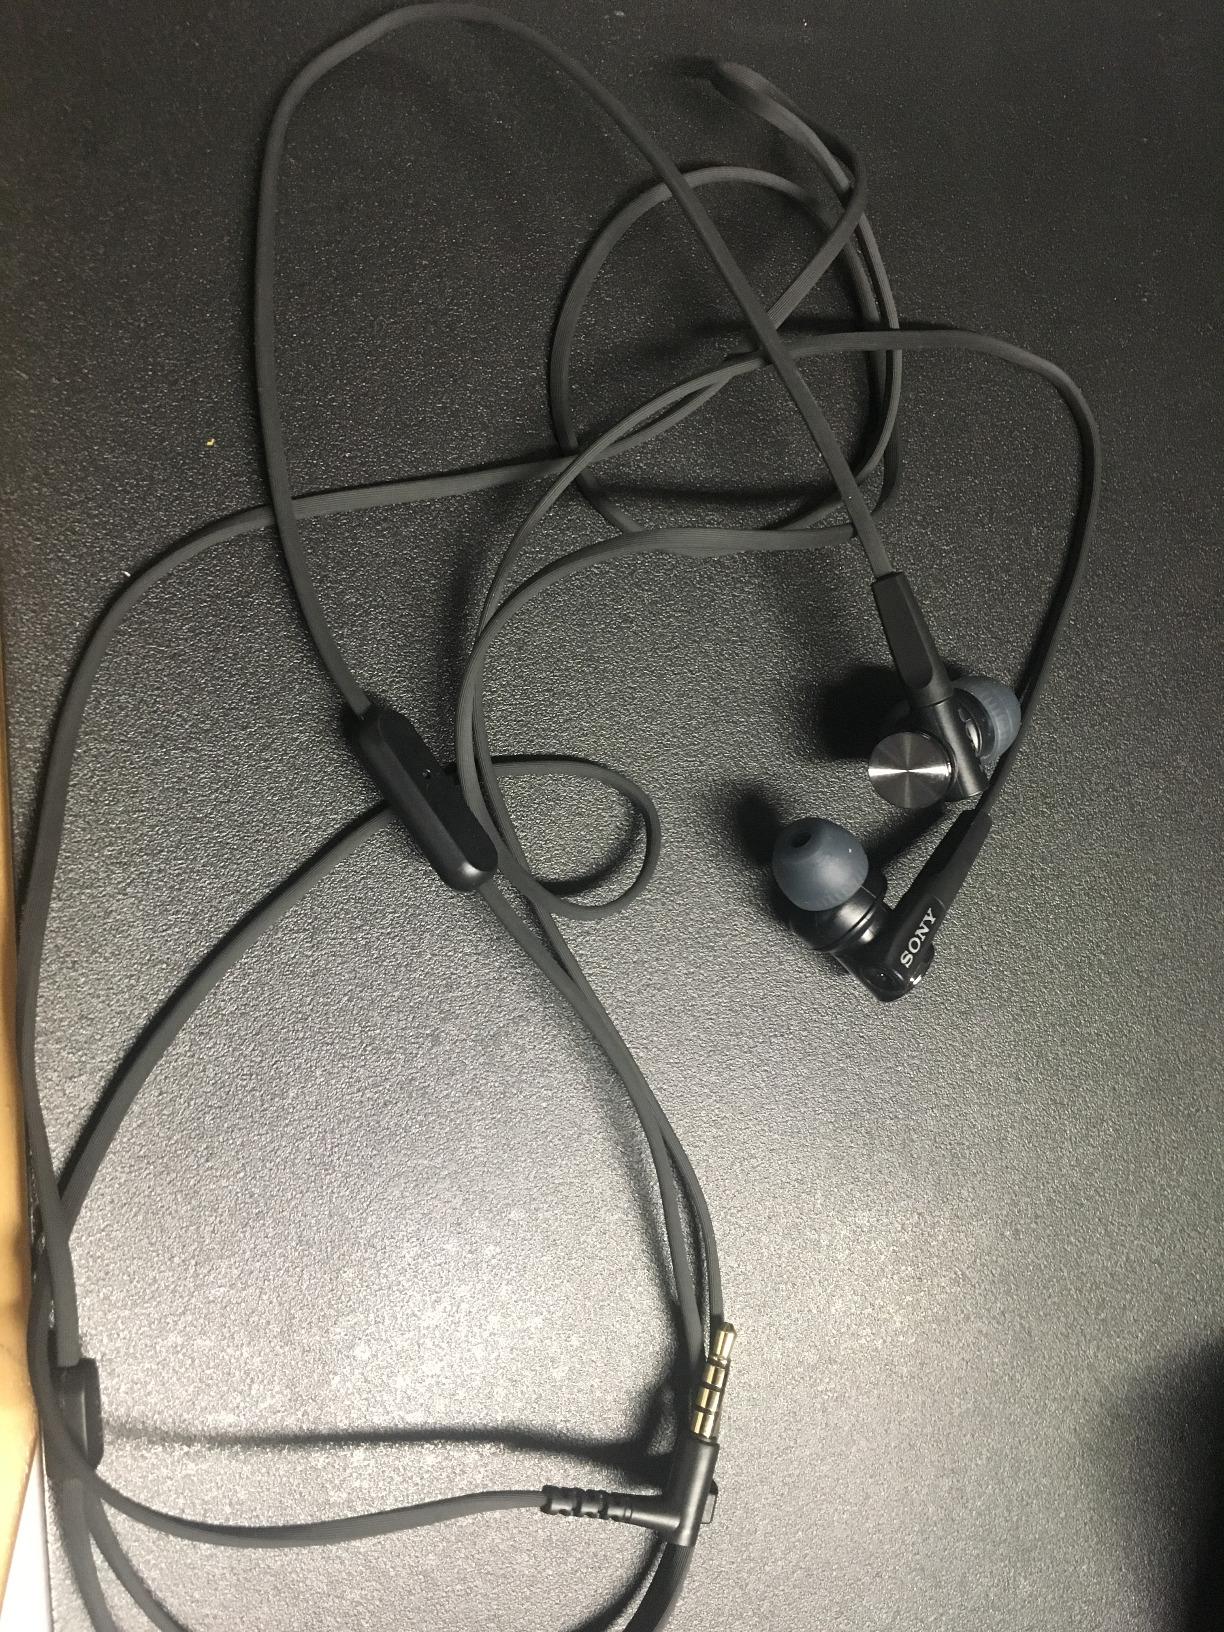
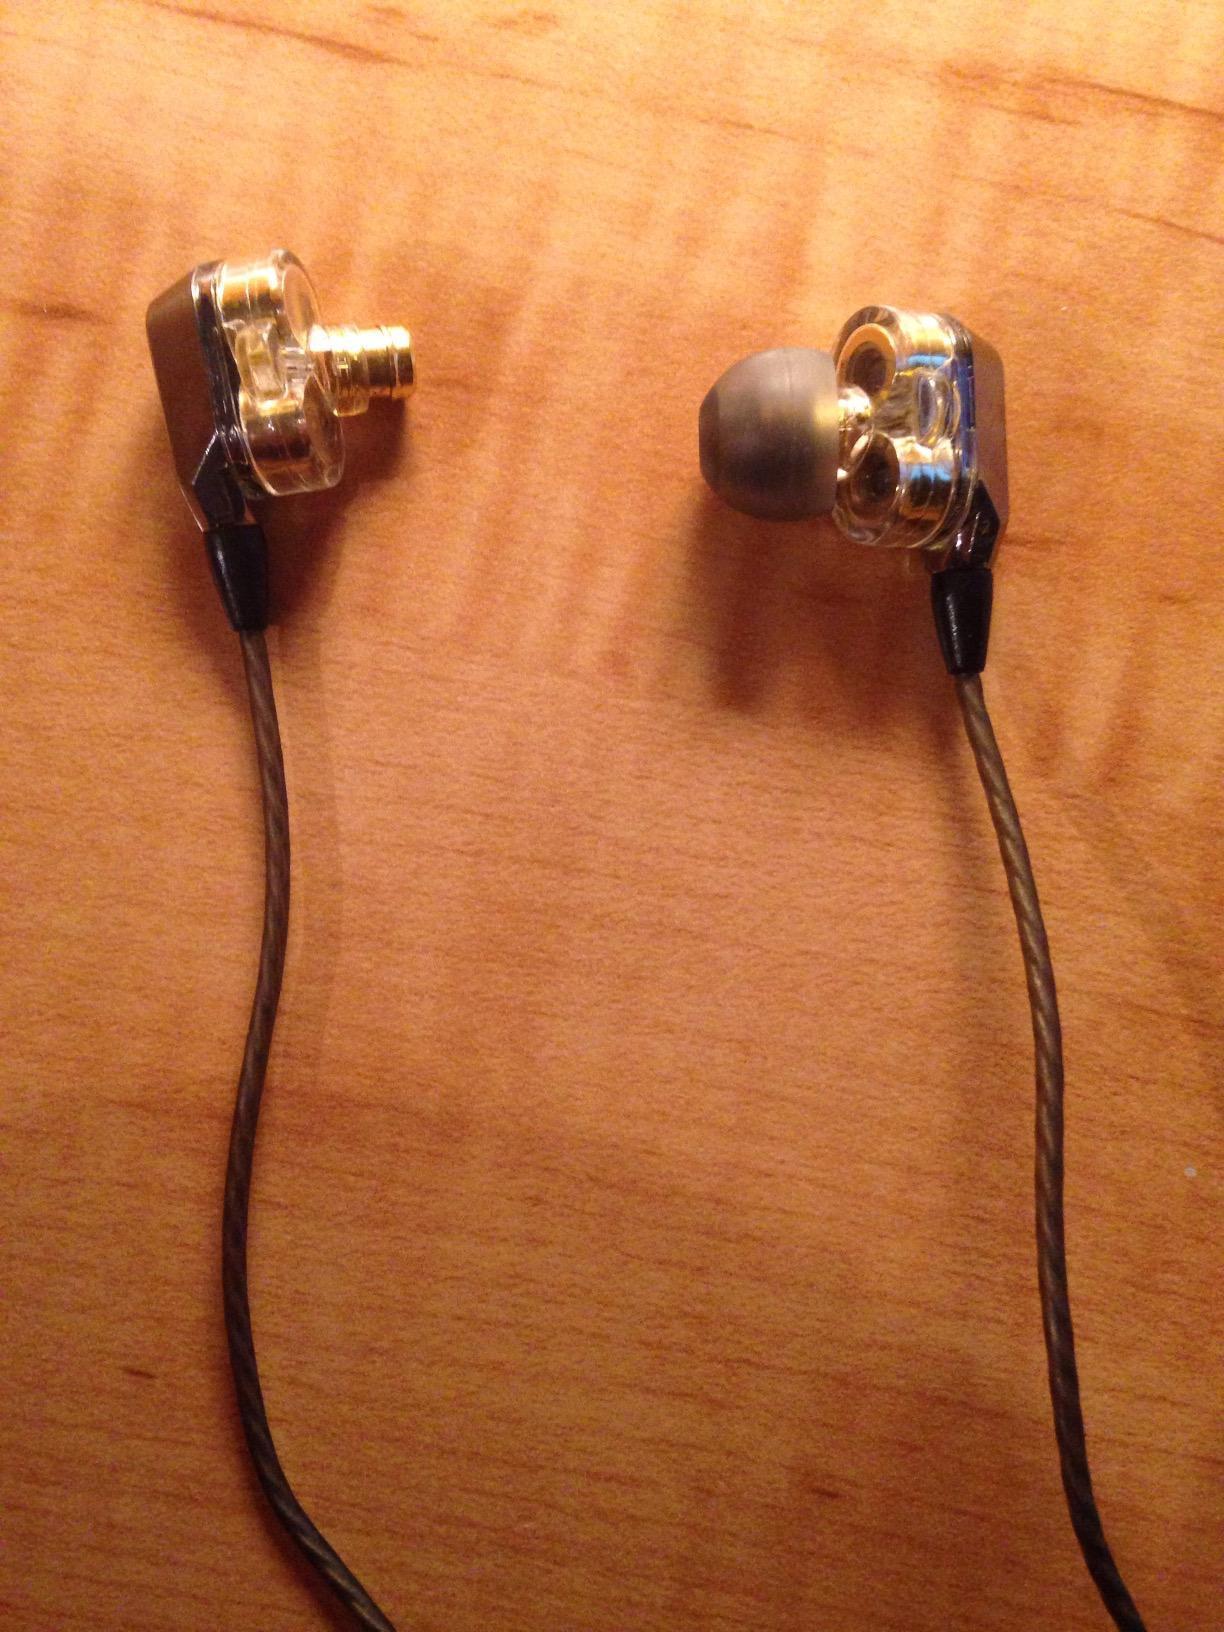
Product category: headphones
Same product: no